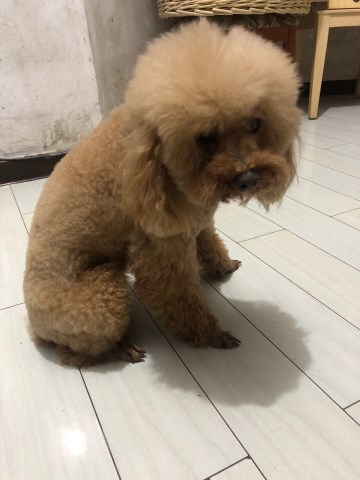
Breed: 7449-n000128-teddy